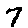
Label: 7